Botryotrichum murorum

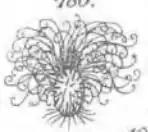
Illustration of "B. murormum" in "Kryptogamenflora für Anfänger" (1922) by Dr Gustav Lindau (1866–1923)

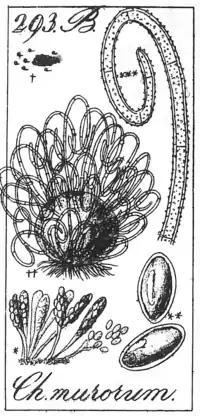
Original line illustration of Chaetomium murorum (= Botryotrichum murorum)

In MEA medium, the ascoma of the "Chaetomiaceae"-like species is categorized as perithecium with unique ornamentation attached to it. It appears to be brownish or purplish, lemon shaped, with jigsaw-puzzle like (textura epidermoidea) or interwoven (textura intricata) outer walls. The ascoma is typically 160-320 μm in height and 150-279 μm in diameter. The iconic long wavy terminal hair is four times longer than the ascoma, which can grow up to 3 mm long, ending with a curly tip. The ascoma also has shorter, wavy lateral hairs. The asci grow in bundles, usually club-shaped, and usually form eight irregularly arranged, 12–16.5 x 7–8.5 μm ball-shaped ascospores, with apical germ pores. The ascospores turn brown when mature. Although it is theoretically capable to reproduce asexually, only sexual morph is observed. The appearance and growth rate of "B. murorum" colonies vary depending on the growth medium. For example, MEA medium colonies appear to be unpigmented (white in colour) or light brown, and OA medium colonies appear to be purple at the center and unpigmented at the surrounding area. A certain degree of morphological diversity is observed in different cultures of the same species.